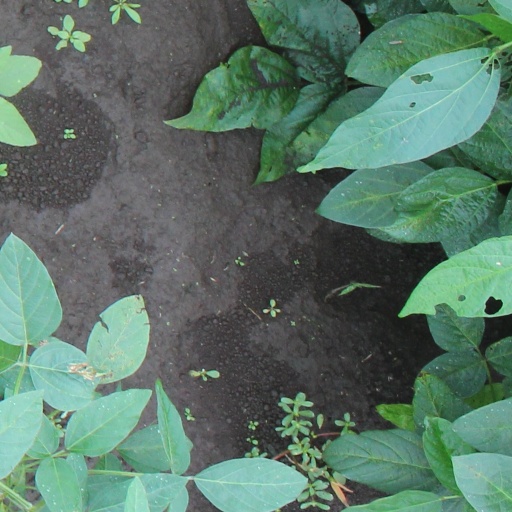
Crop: soybean